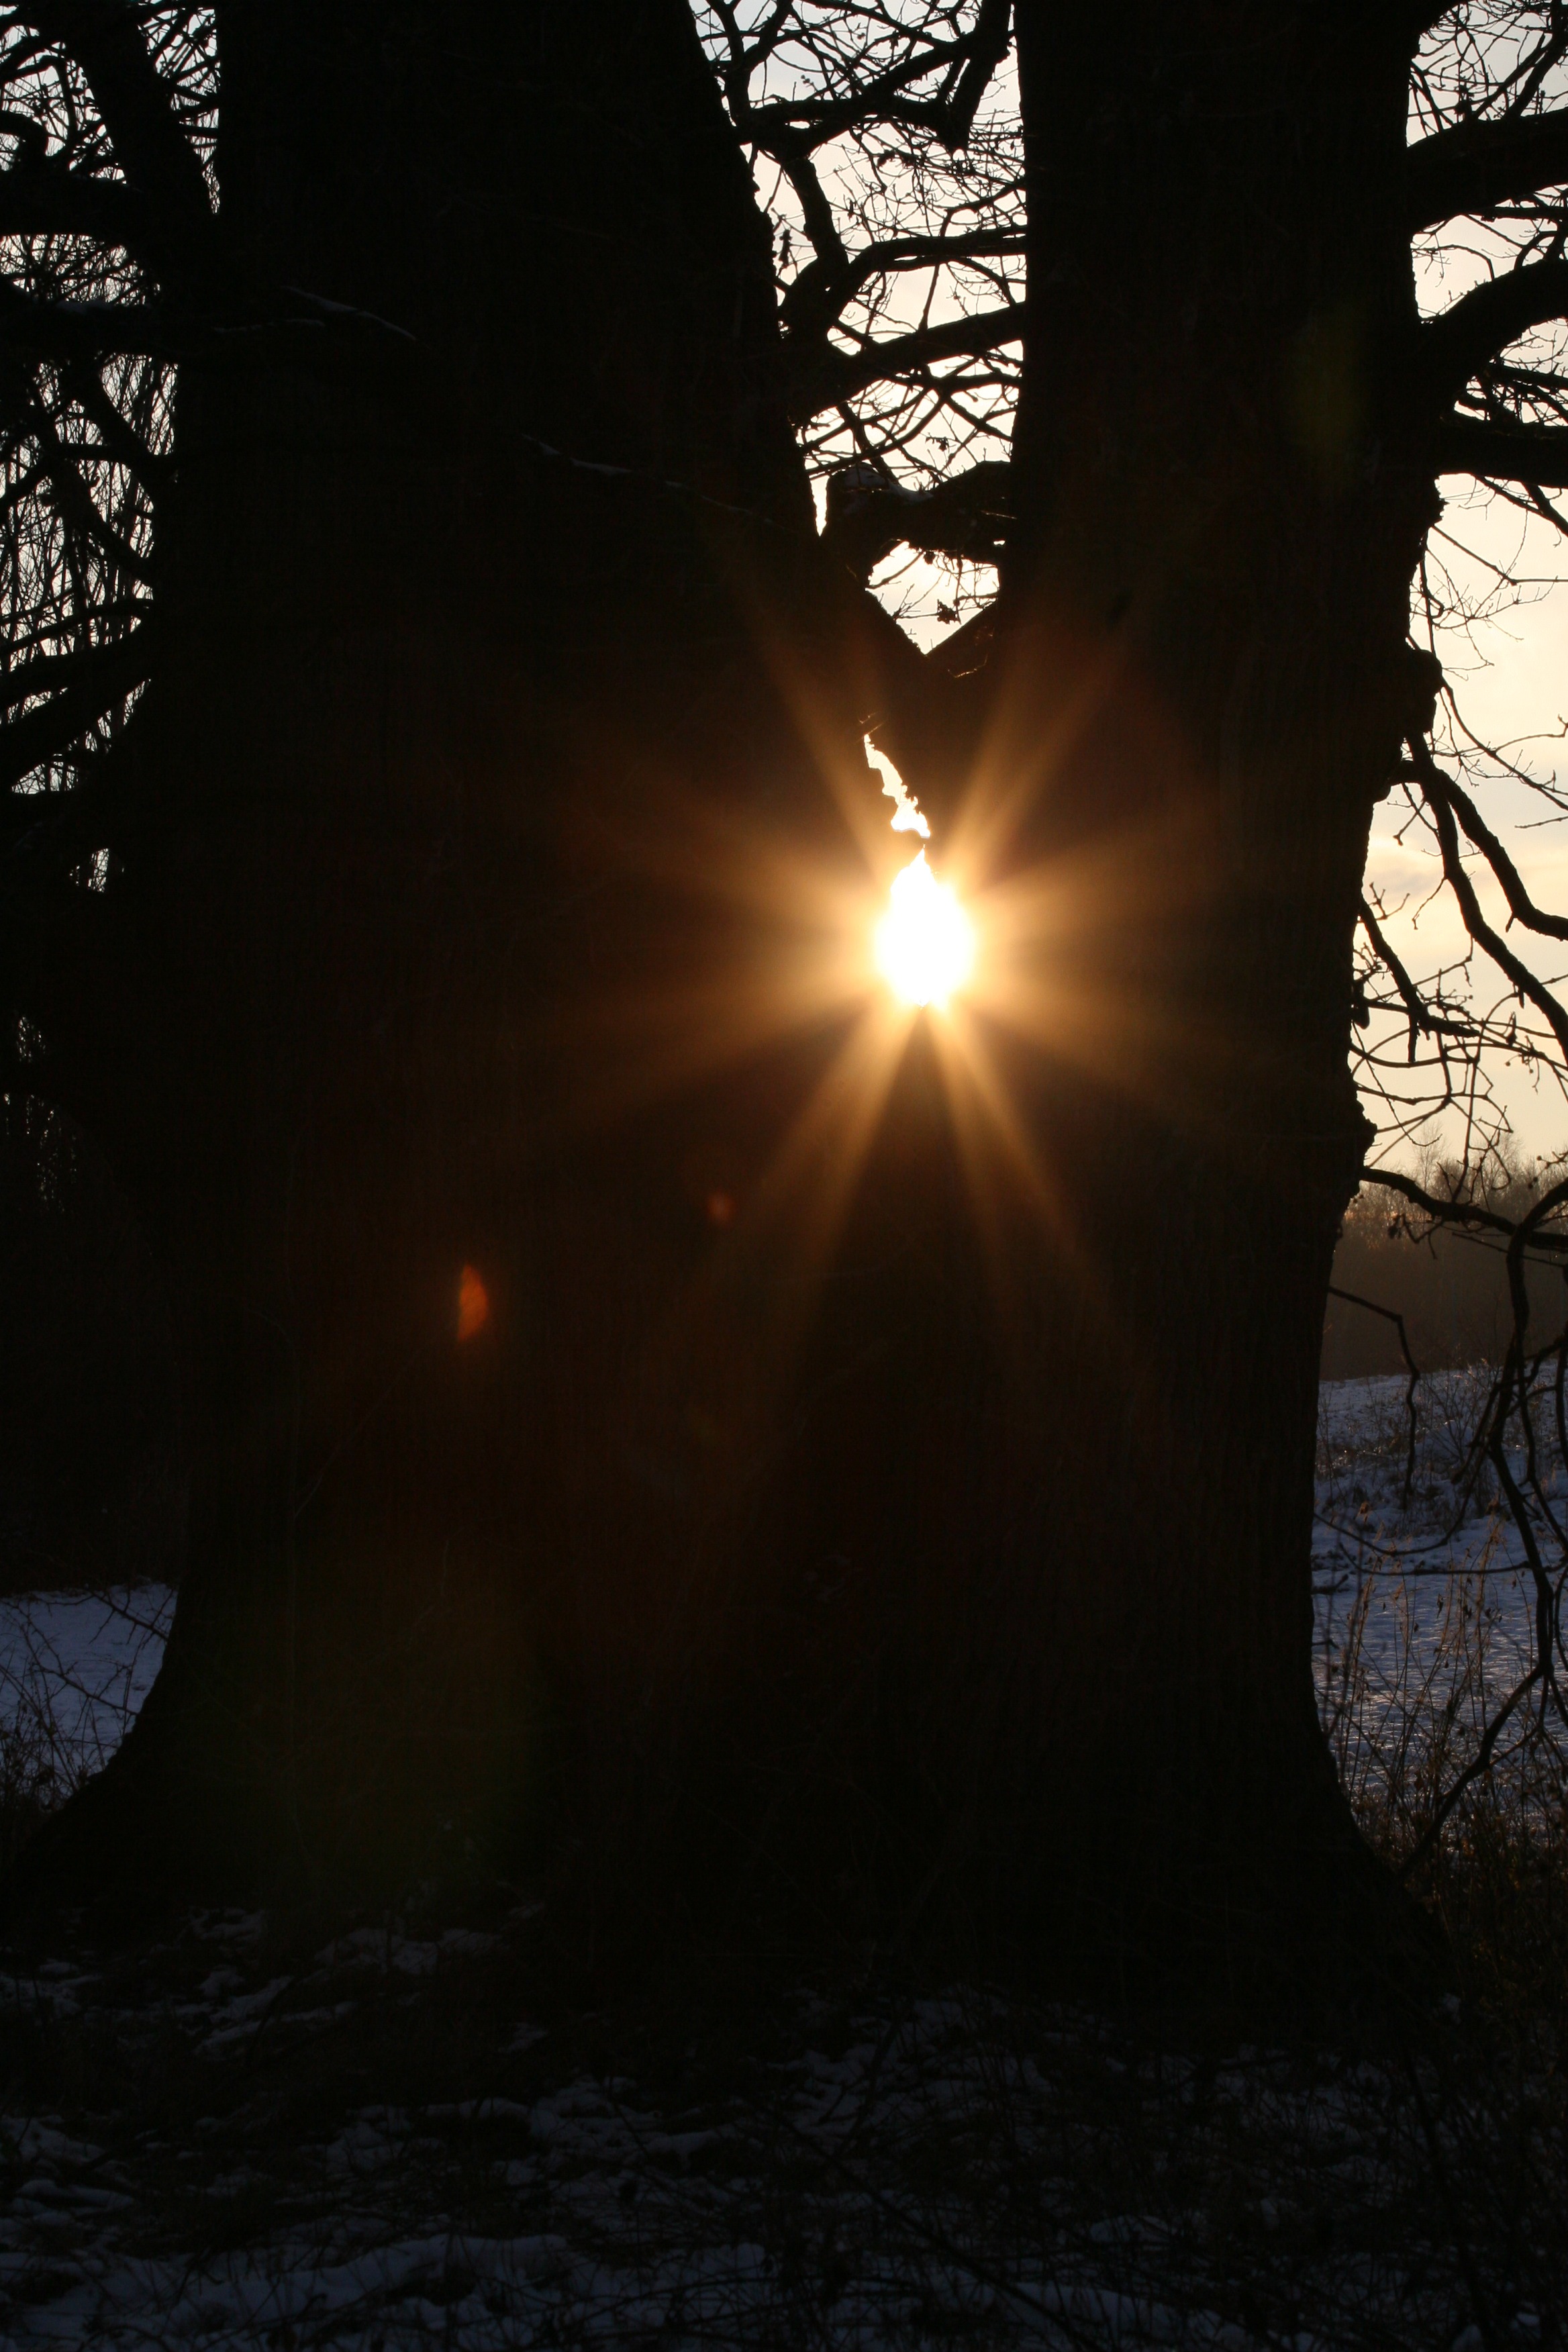
tree, nature, light, sun, night, sunlight, reflection, darkness, moonlight, trees, rays, sunbeam, light effect, light effects